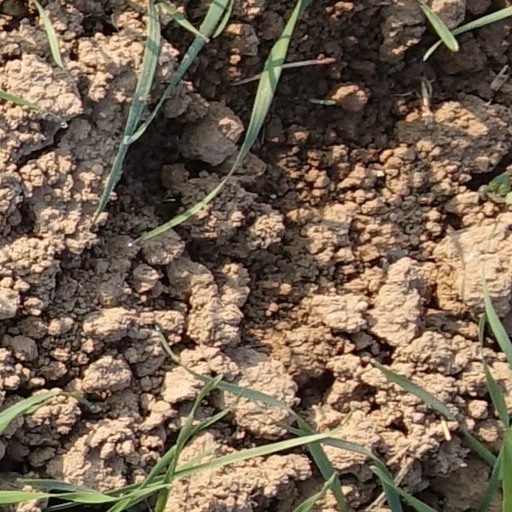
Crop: wheat